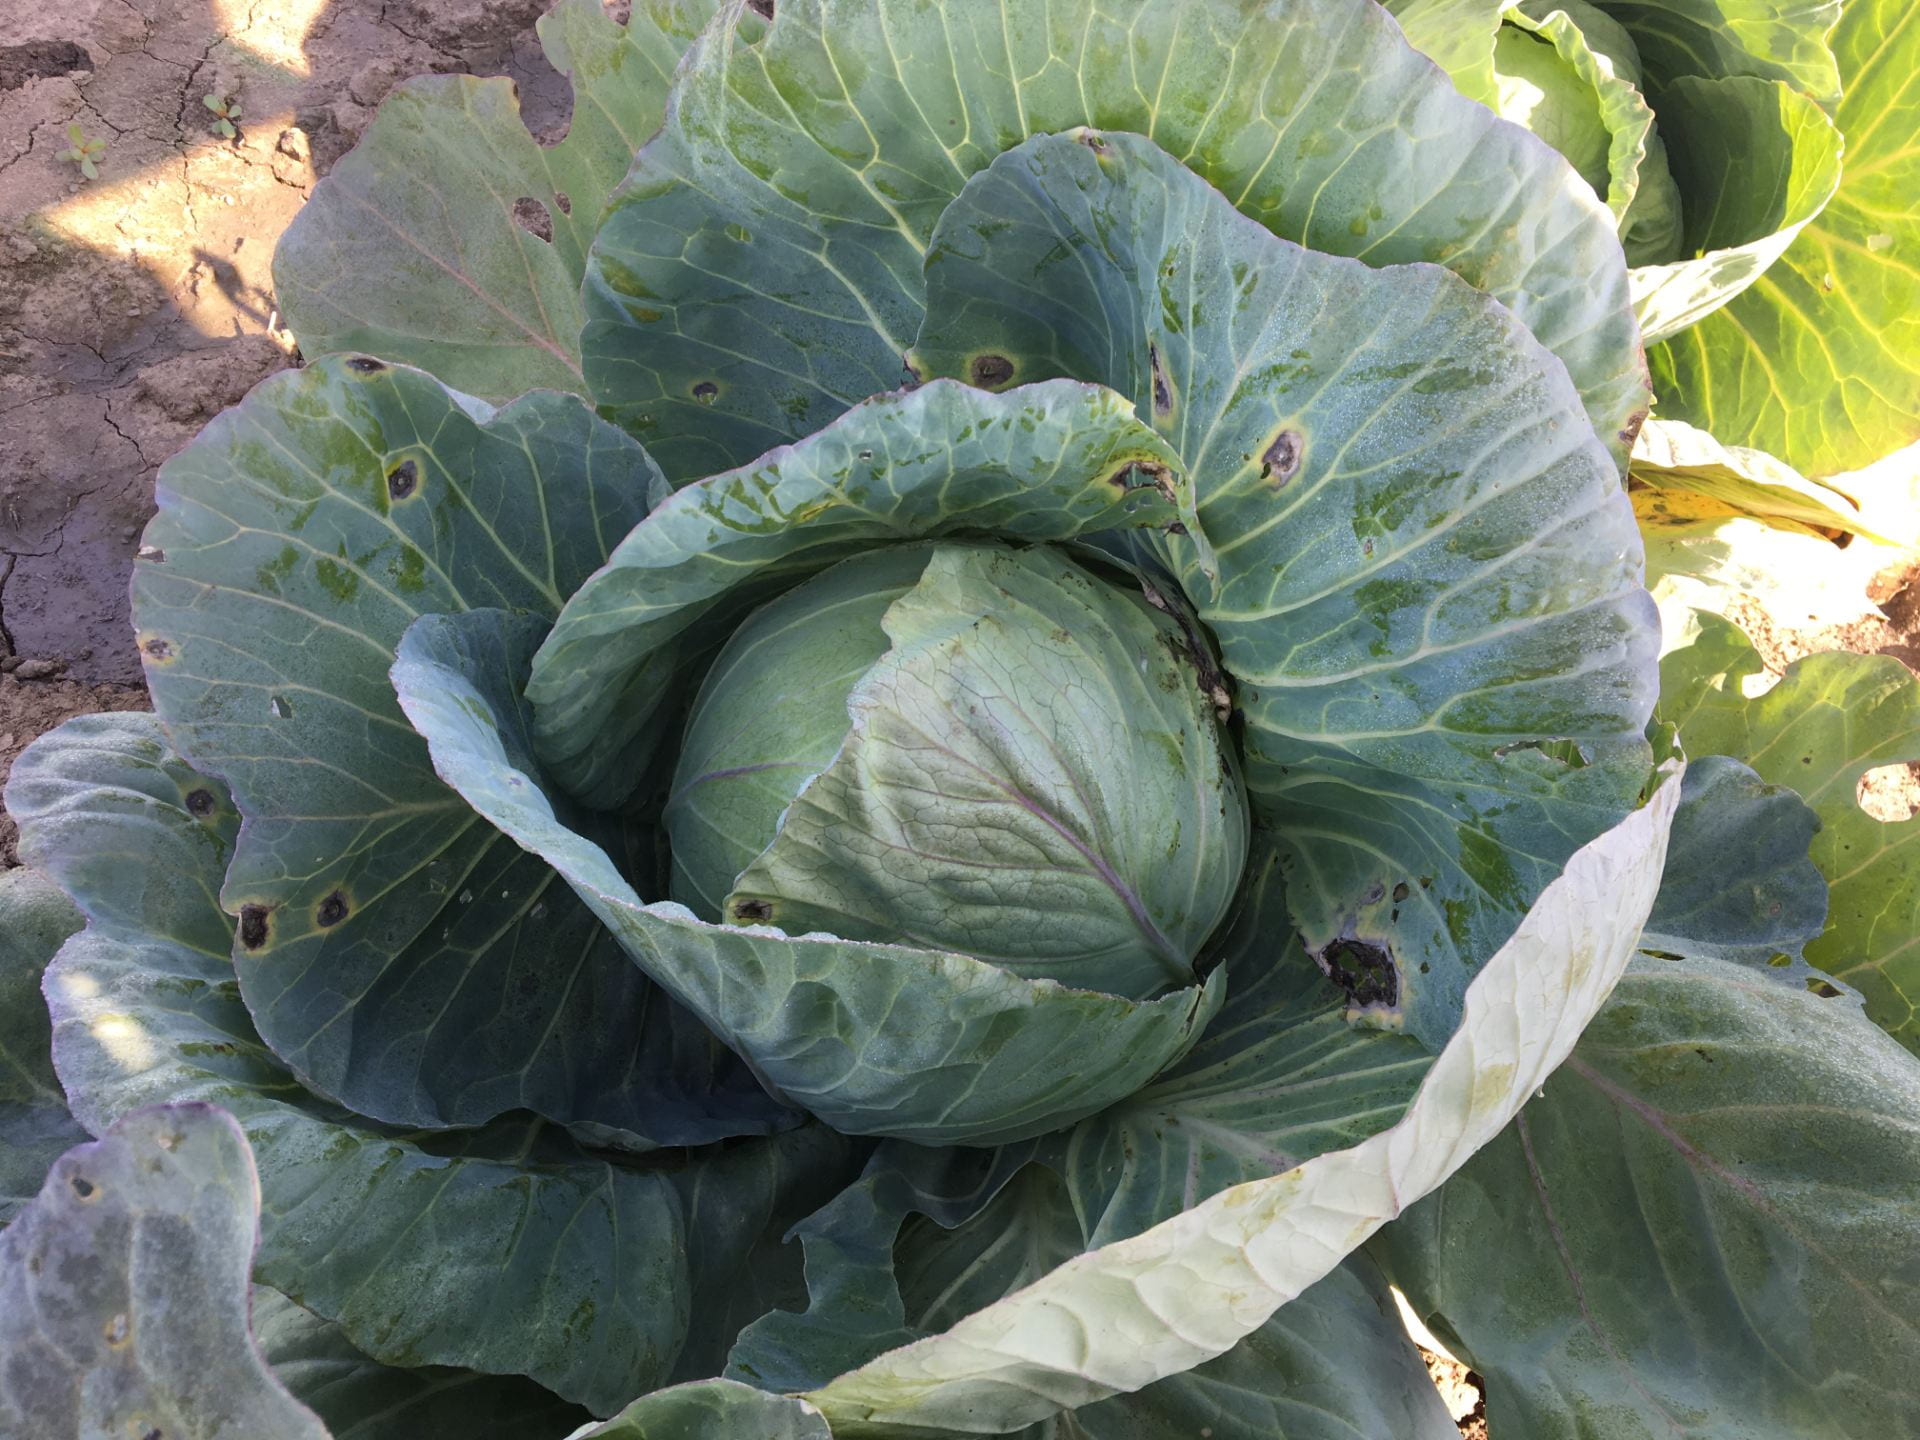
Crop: unknown
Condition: cabbage_cabbage_alternaria_spot